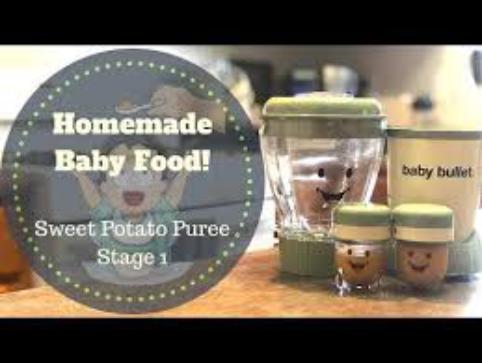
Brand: baby bullet
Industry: Necessities